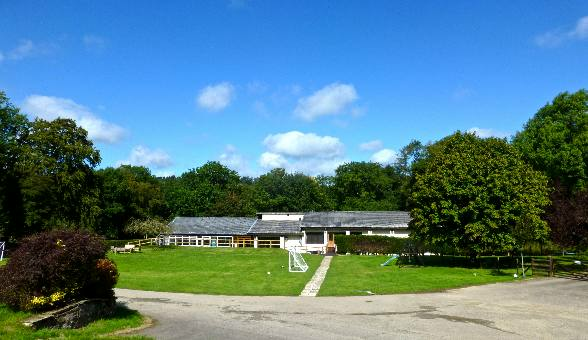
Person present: No